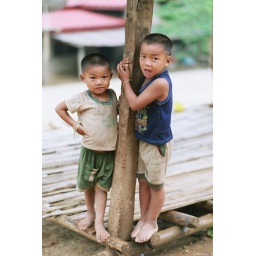
Hmong kids who lived in the house we stayed at on the mountain trek outside Luang Prabang.